Sara Forever

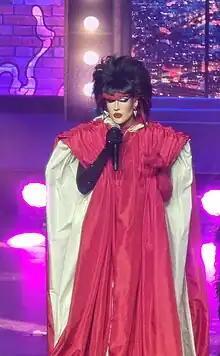
Sara Forever in 2023

Sara Forever is the stage name of Matthieu Barbin, a French drag performer who competed on the second season of "Drag Race France".